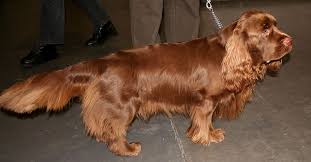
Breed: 217-n000034-Sussex_spaniel